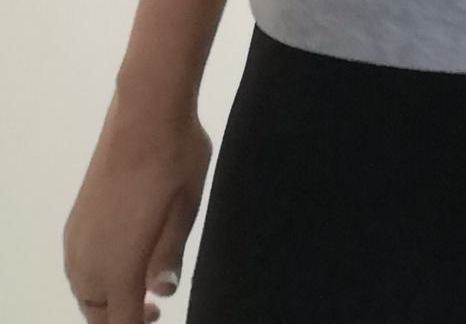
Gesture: no_gesture